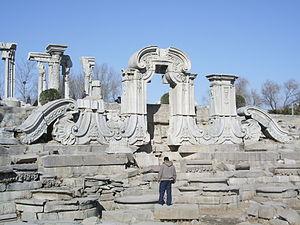
Teodorico Pedrini était un missionnaire lazariste italien, compositeur et claveciniste de renom. Il fut envoyé en 1702 en Chine par le pape Clément XI afin d'évangéliser le Fils du Ciel, l'empereur Kangxi.